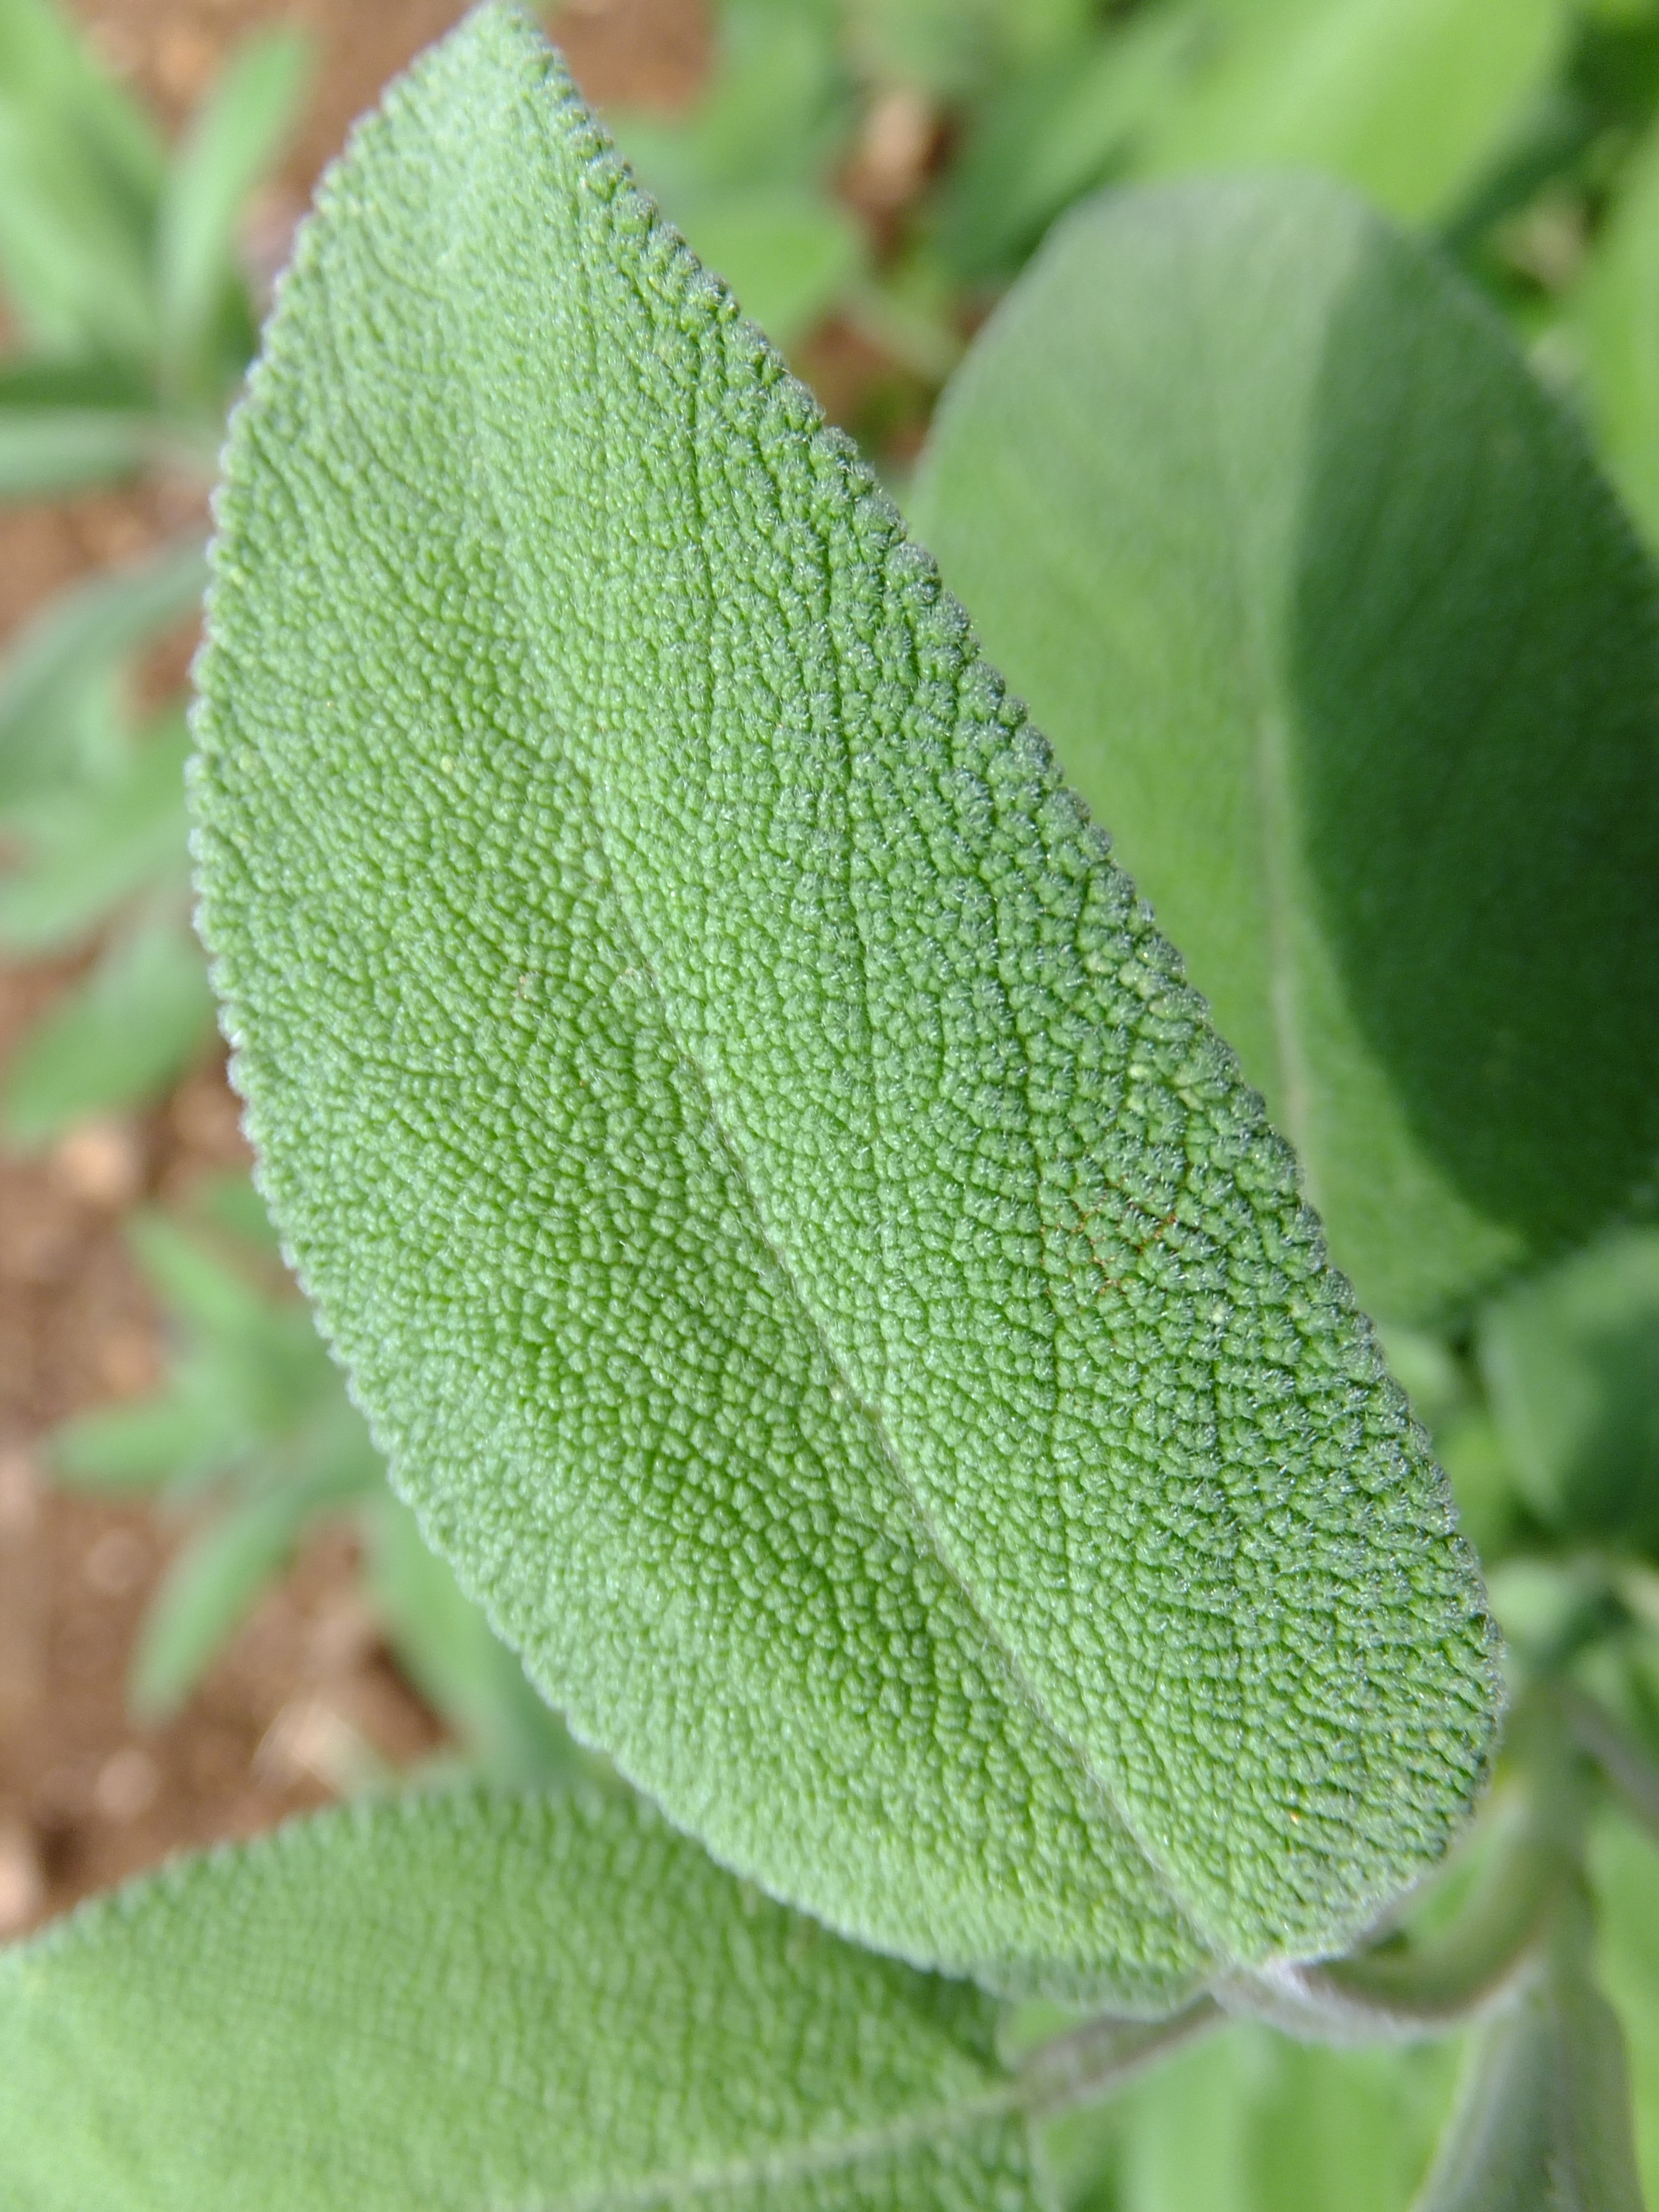
plant, leaf, flower, aroma, food, green, herb, produce, kitchen, botany, colorful, eat, flora, condiment, vegetale, sage, shrub, foods, edible, smells, aromatic, macro photography, green leaf, flowering plant, alimentari, annual plant, land plant, haute cuisine